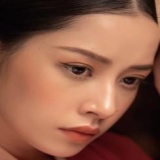
diễn viên Chi Pu